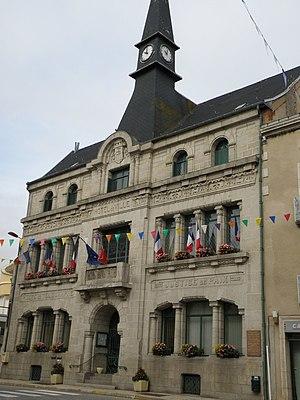
Craponne-sur-Arzon, dép. Haute-Loire, France. Hôtel de ville.
Cet article recense les monuments historiques de l'est de la Haute-Loire, en France.
Craponne-sur-Arzon est une commune française située dans le département de la Haute-Loire en région Auvergne-Rhône-Alpes.
Cet article recense les édifices protégés au titre du Patrimoine du XXᵉ siècle du département de la Haute-Loire, en France.